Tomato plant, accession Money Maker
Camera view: tilt-top (135 deg); turntable rotation: 240 degrees
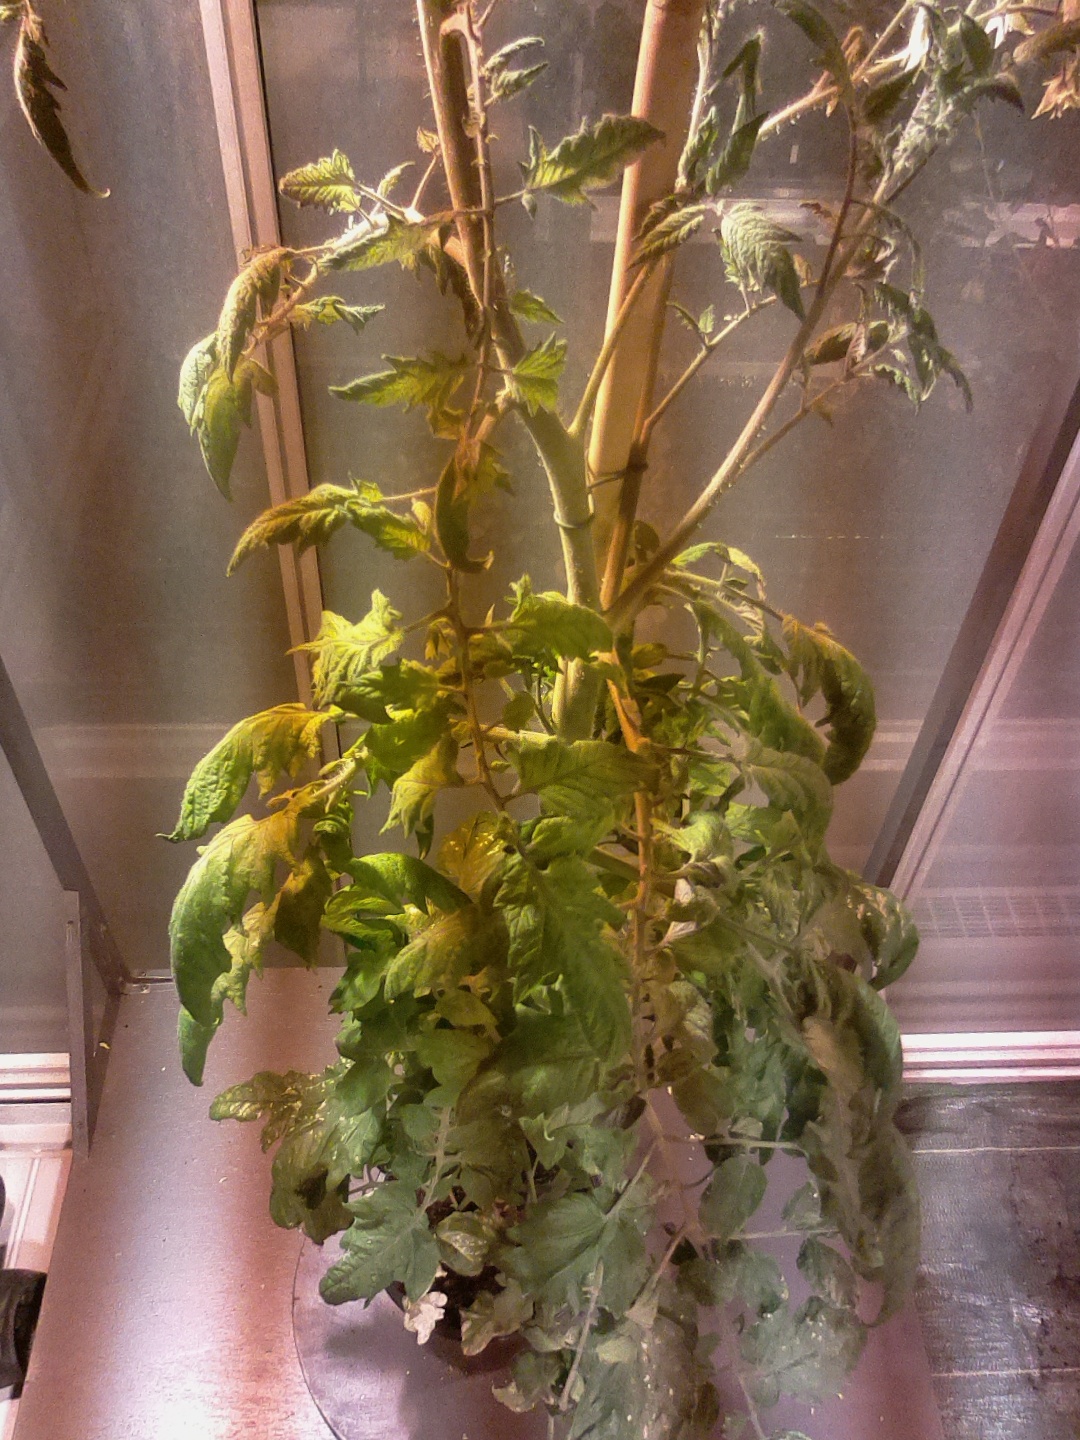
BBCH growth stage 72: 20%-30% of final fruit size